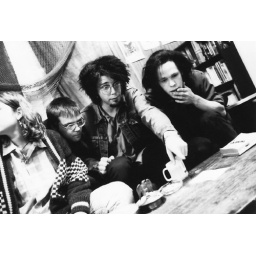
Shock and Awe at the Jesus-like face discovered in the coffee table at House O' Voodew. Jeanne, Eric, Steve, and Levi